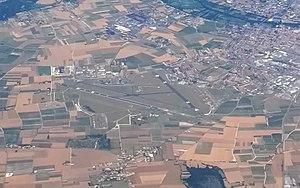
La base aérienne 709 de Cognac Châteaubernard est située dans le département de la Charente, à six kilomètres au sud de Cognac, principalement sur le territoire de la commune de Châteaubernard, avec une partie des pistes sur le territoire de Genté.